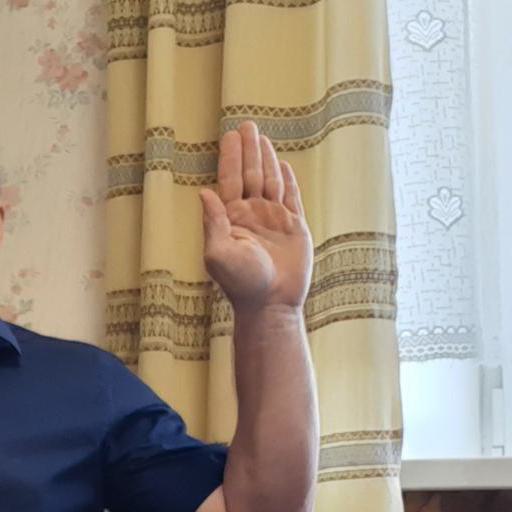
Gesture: stop